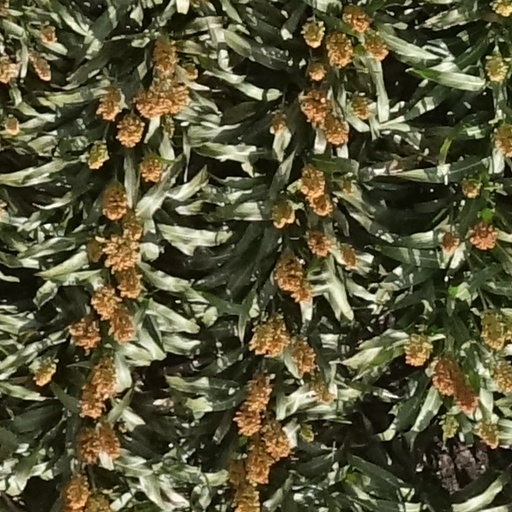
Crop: sorghum